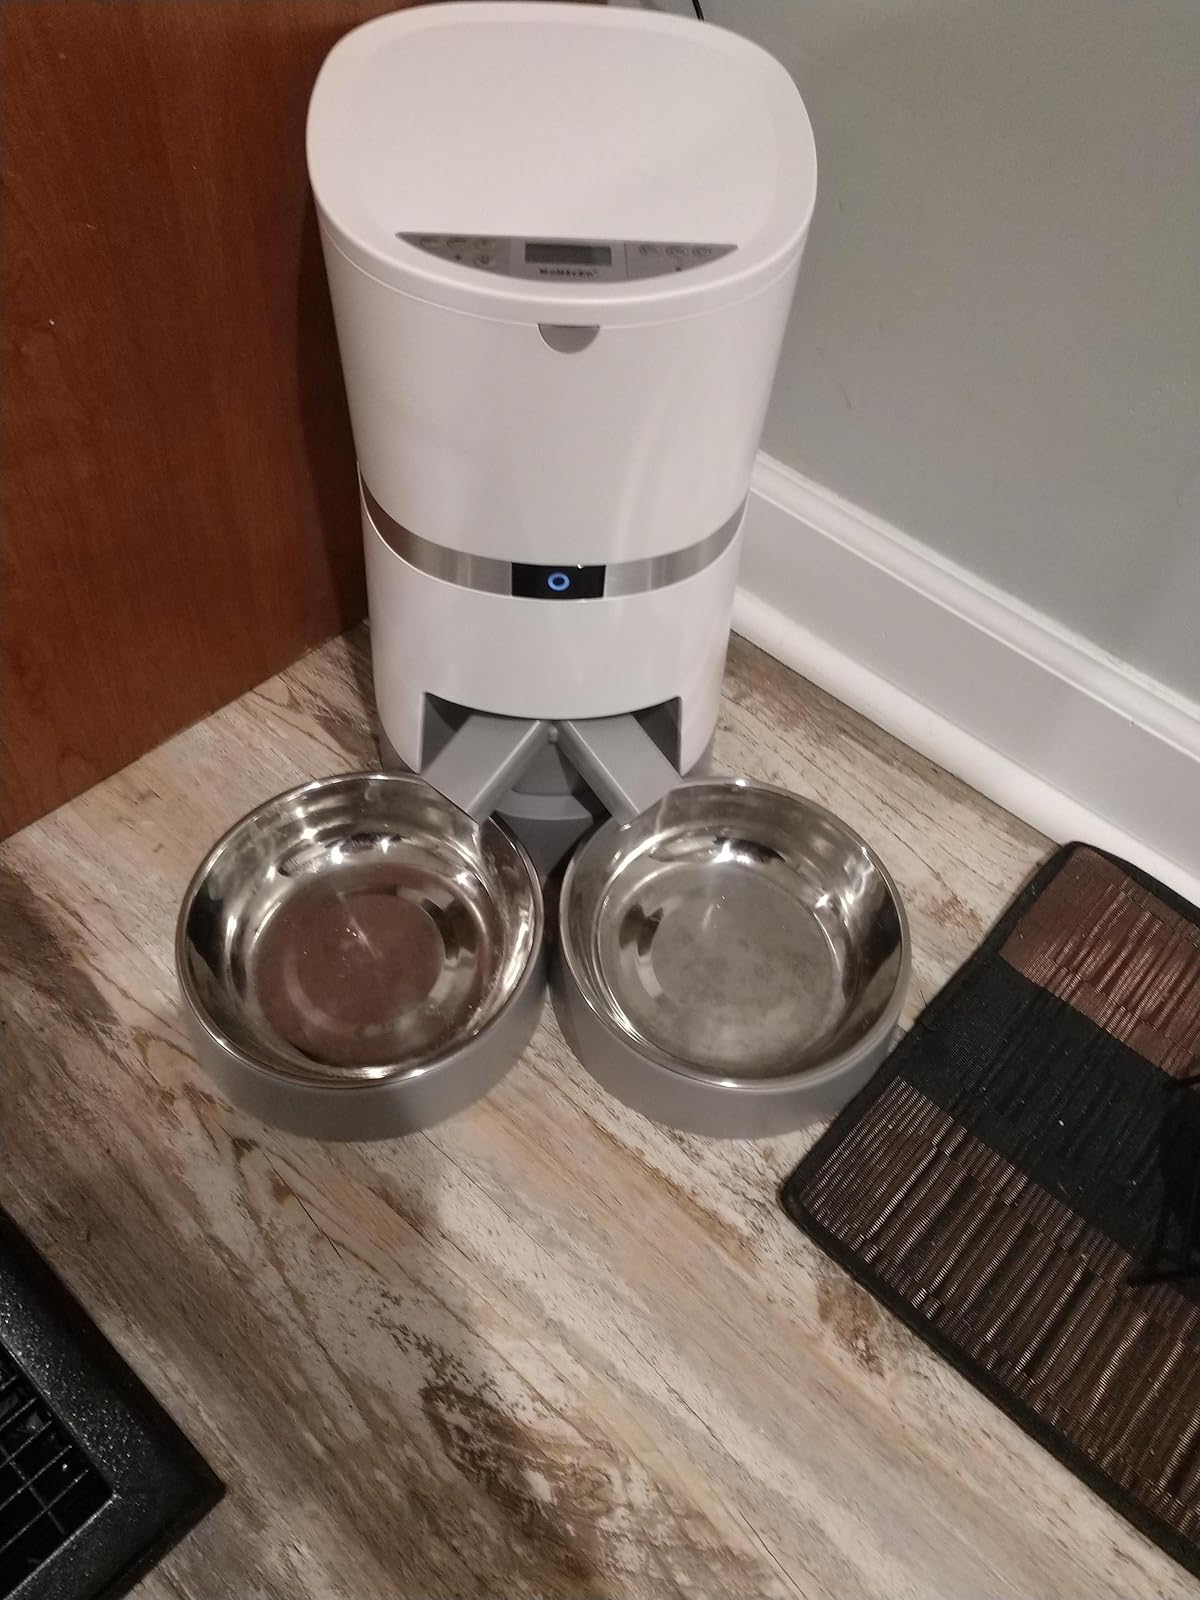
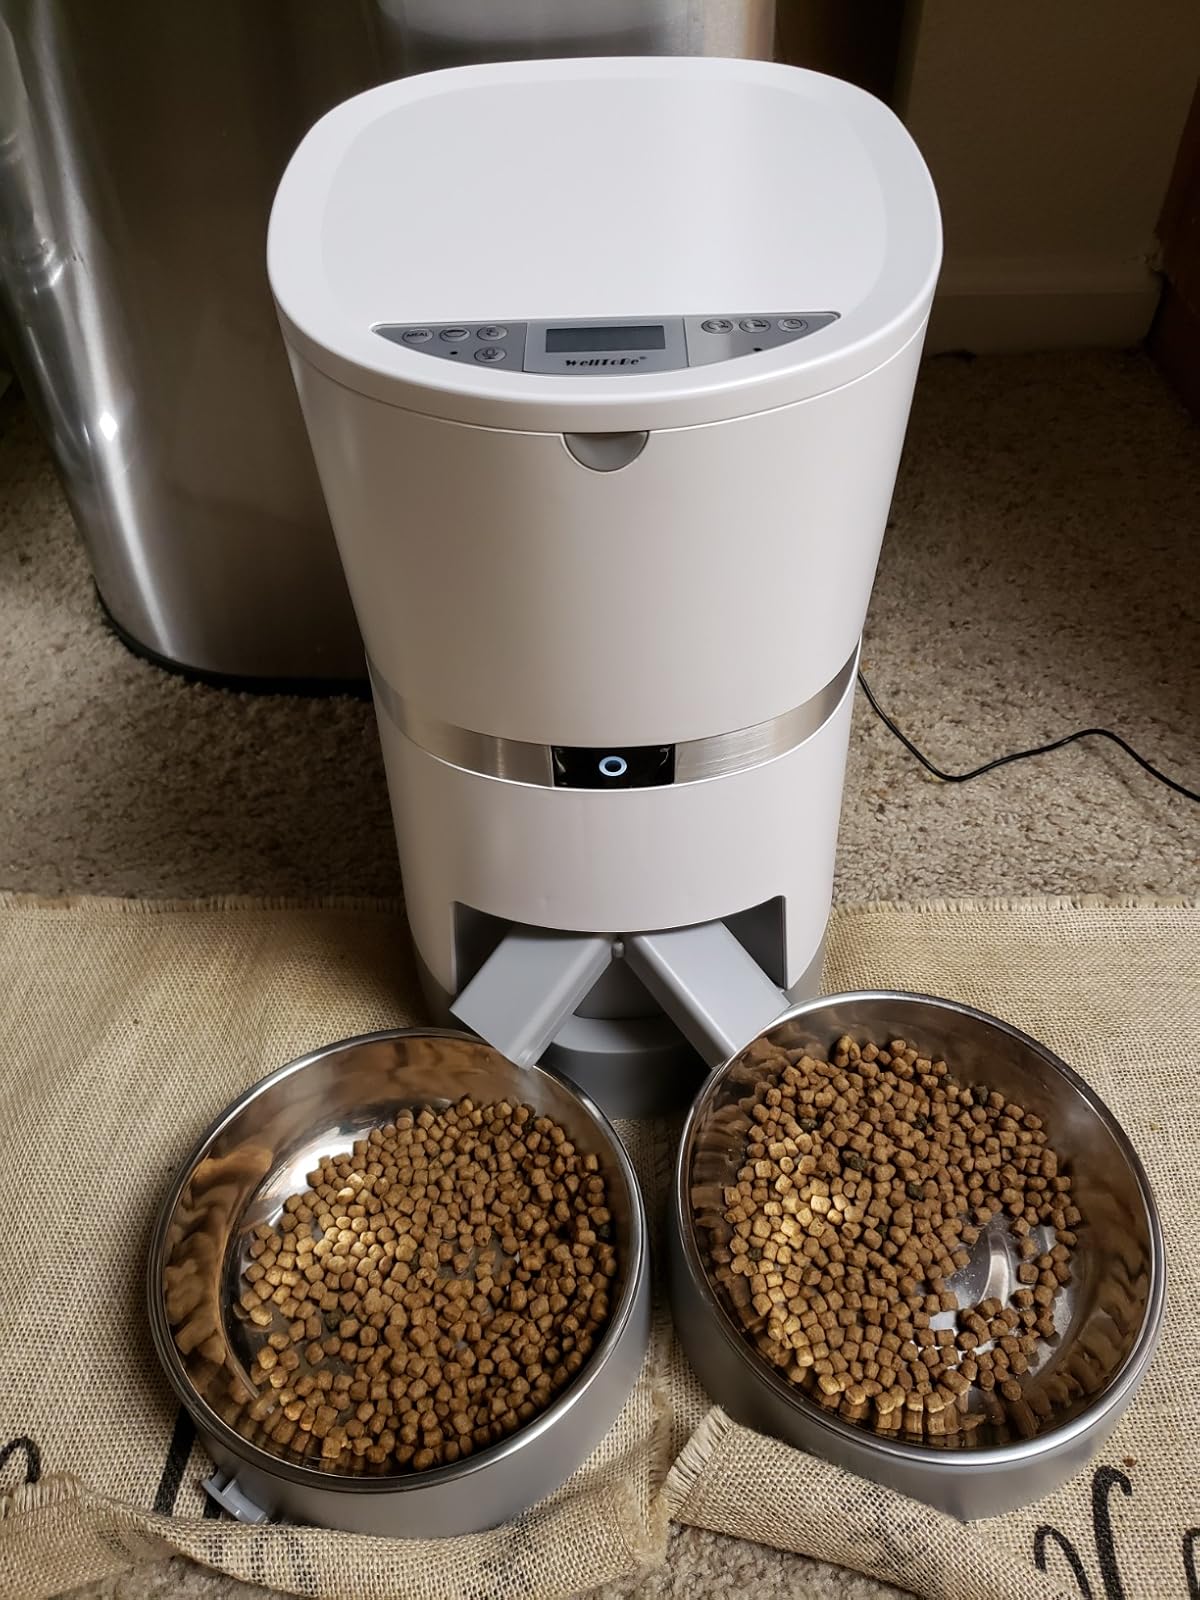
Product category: items_feeder
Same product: yes